New Castle, Indiana

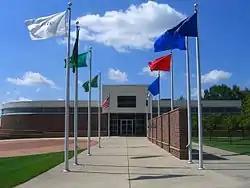
Indiana Basketball Hall of Fame building.

The town attended a World Summit of towns called "Newcastle" held in Newcastle-under-Lyme in England for six days from 17 June 2006